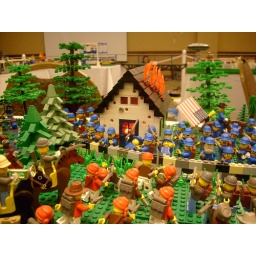
The guys in brown and red are the Louisiana Tigers.